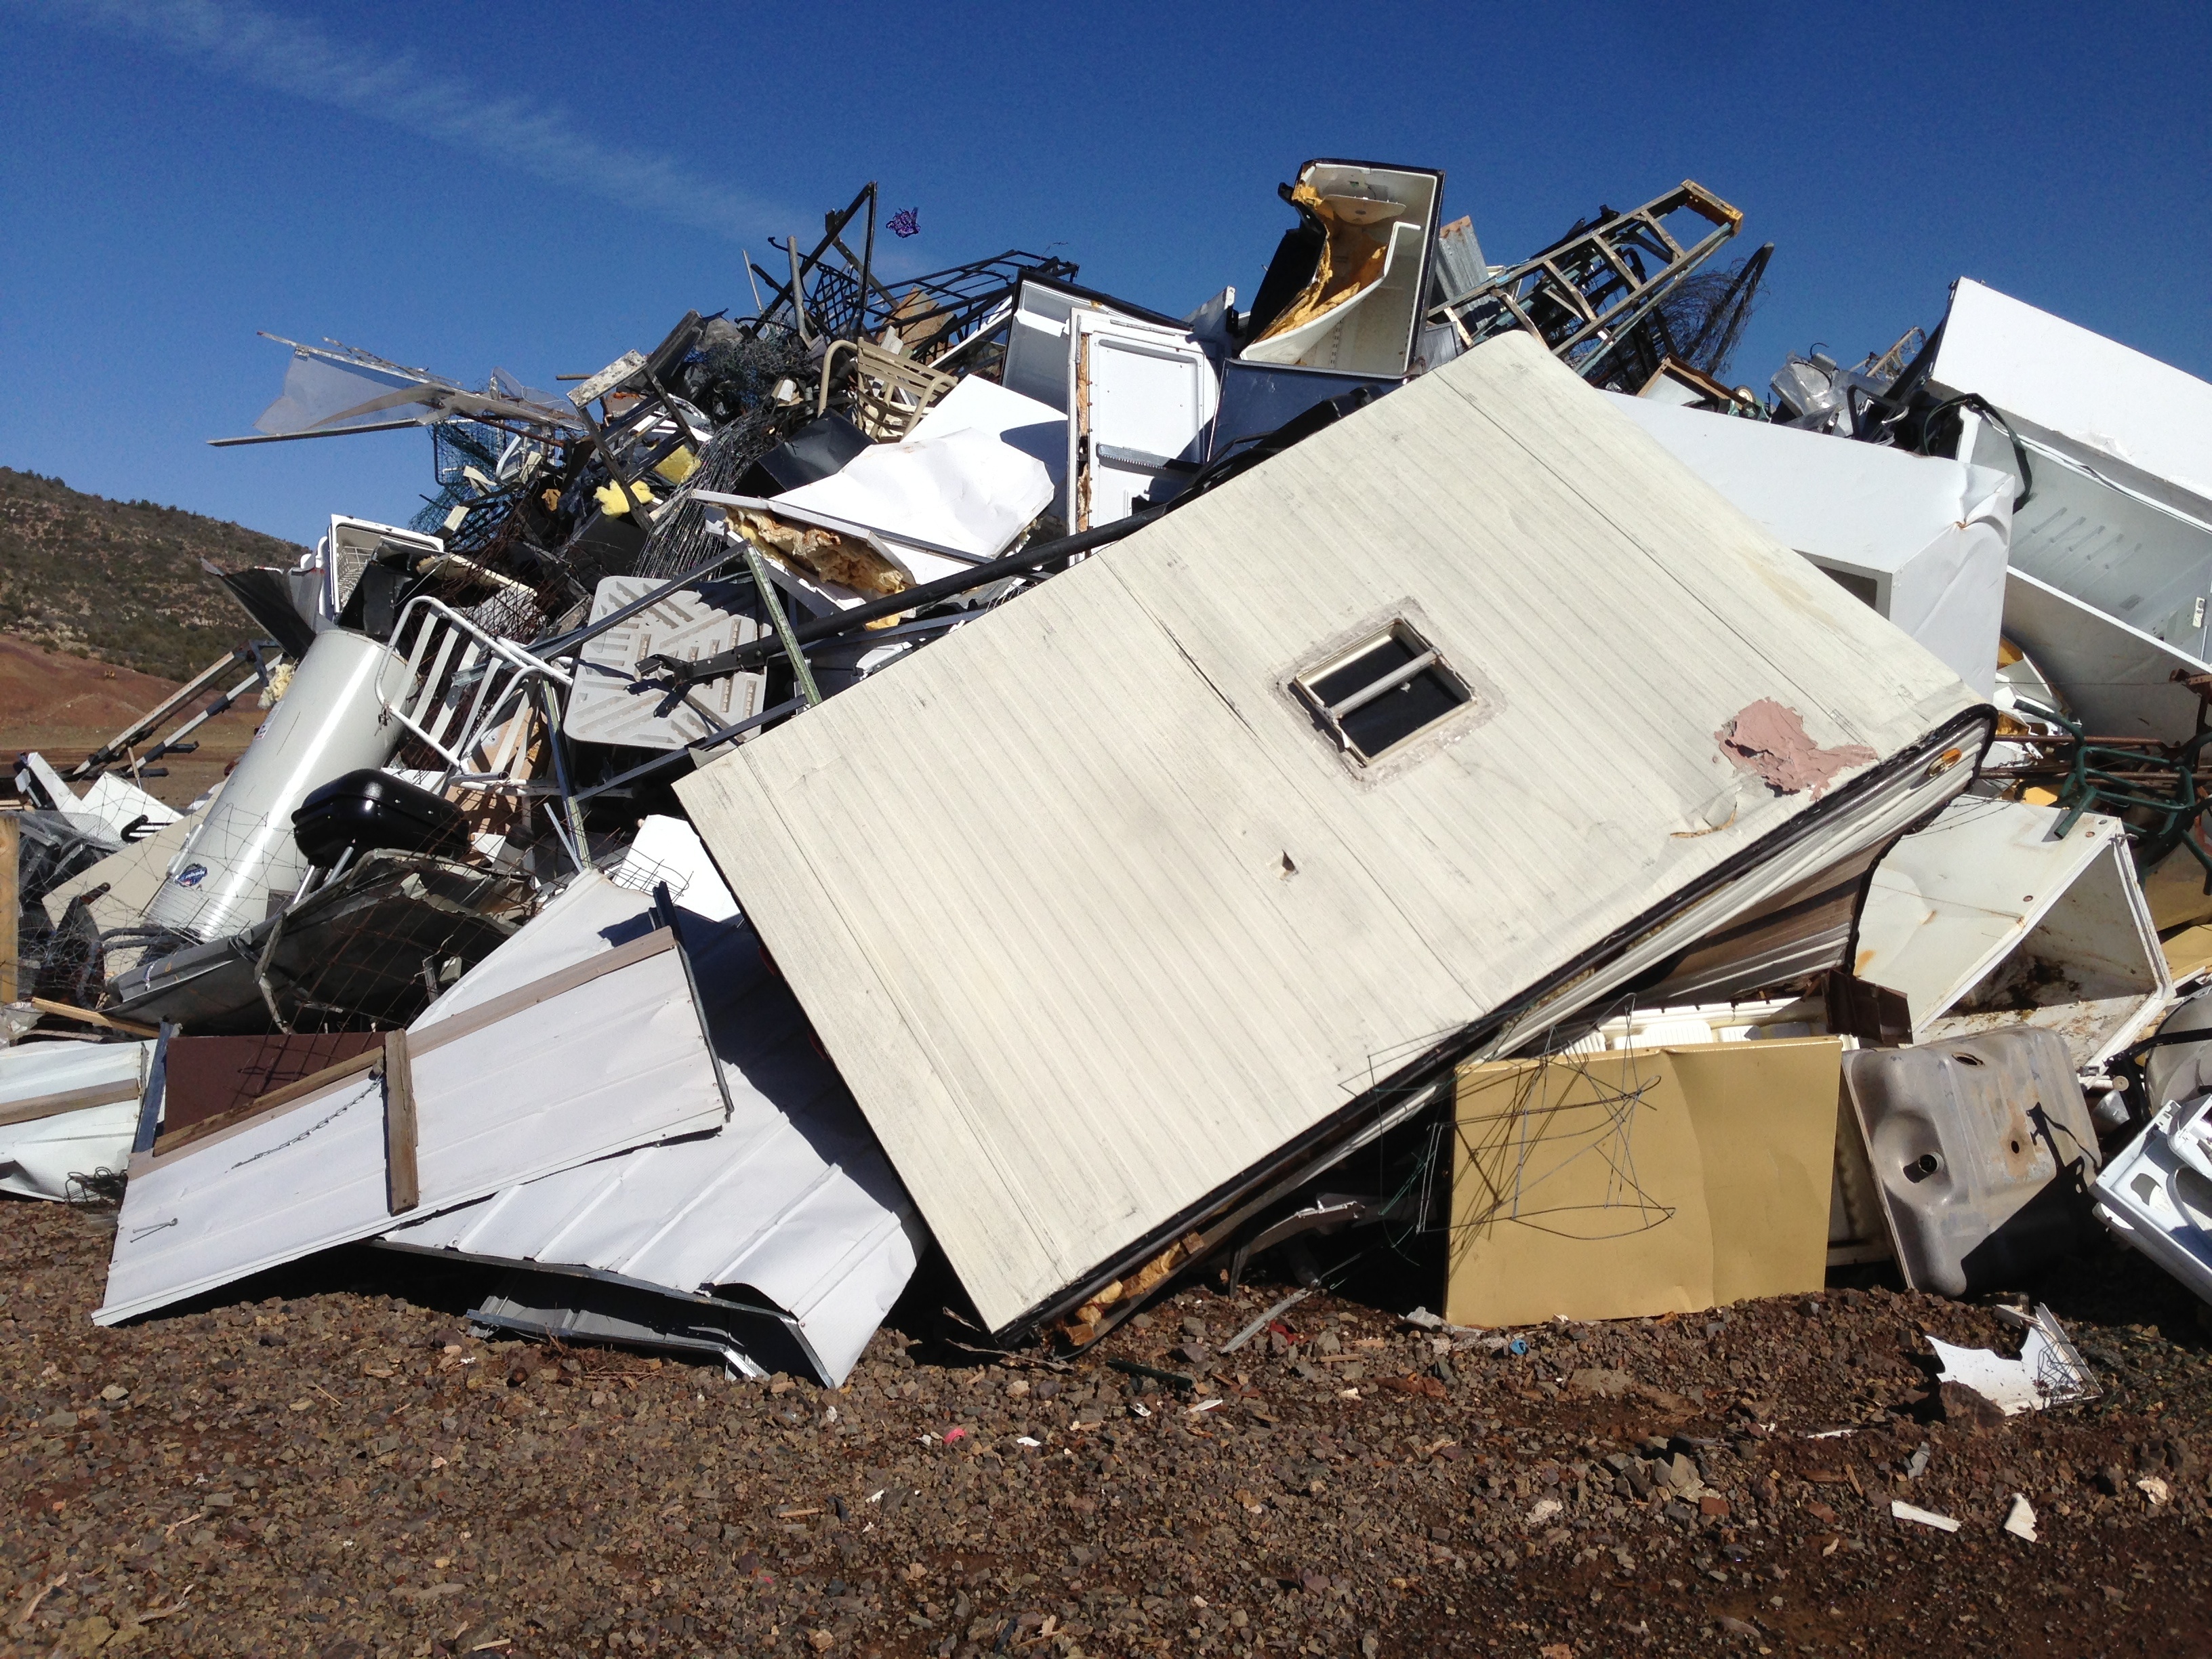
demolition, earthquake, scrap